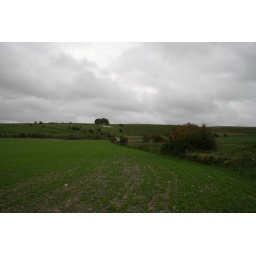
white horse near avebury